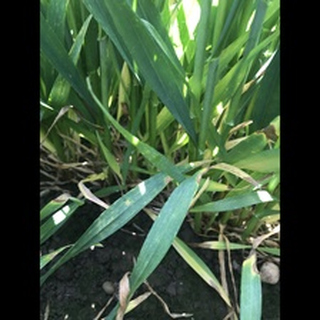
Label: wheat_septoria